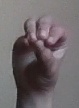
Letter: ha